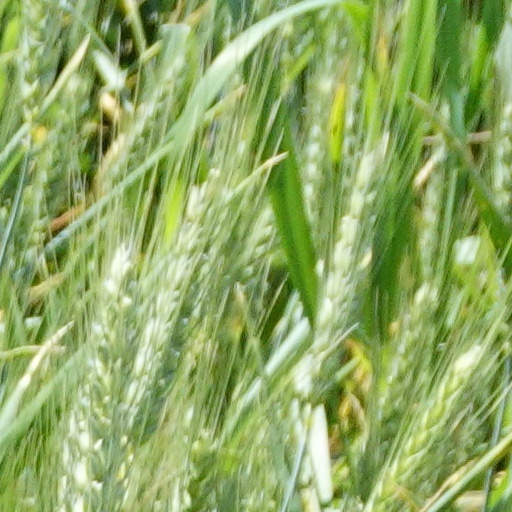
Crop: wheat